1908–09 Australia rugby union tour of Britain

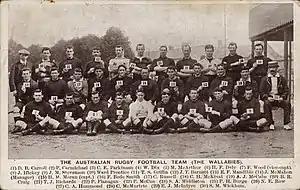
The 1908 Australian team with names

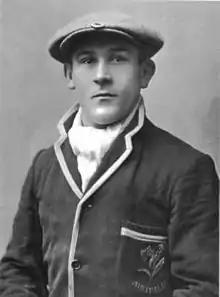
Fred Wood

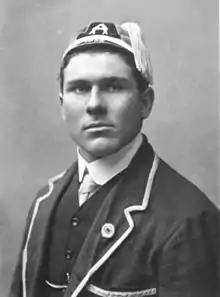
Ken Gavin

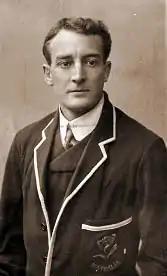
Tom Richards

After the tours by the New Zealand and South African teams, the Welsh crowds were beginning to become fatigued at greeting another 'colonial' team, and the crowd of 30,000 at the Cardiff Arms Park was smaller than previous in tours. Those that attended were repaid with an exciting and close encounter, with two tries from both sides and Wales winning by just a single penalty goal. The contest between the forwards was described as 'tremendous', and at the end of the match Moran was chaired from the ground by the Welsh supporters. Moran was later quoted as saying: "It was a very gruelling game; in fact, I think it was one of the hardest games I had ever played in."